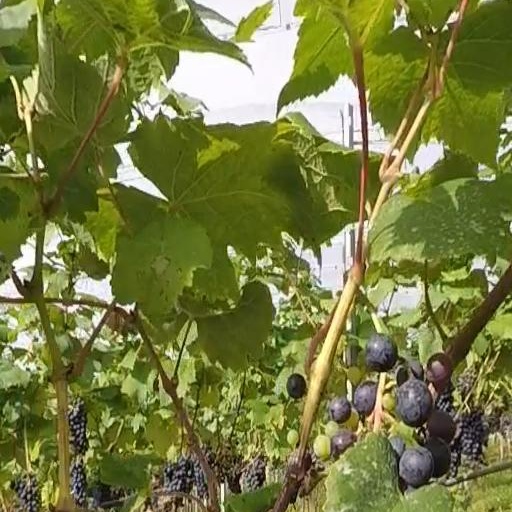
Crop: grape